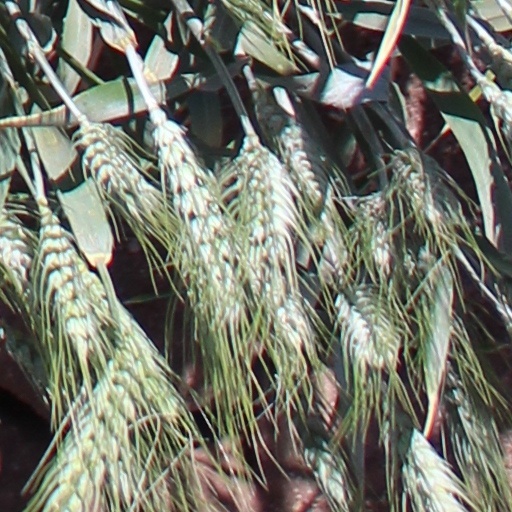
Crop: wheat